Holy Family with the Infant Saint John the Baptist (Murillo)

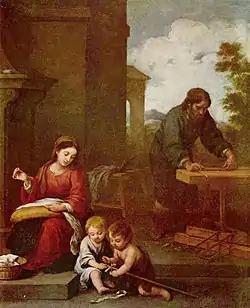
"Holy Family with the Infant Saint John the Baptist" (c. 1668-1670) by Bartolomé Esteban Murillo

Holy Family with the Infant Saint John the Baptist is an oil on canvas painting by Spanish artist Murillo, created "c." 1668-1670, now held in the Museum of Fine Arts in Budapest.